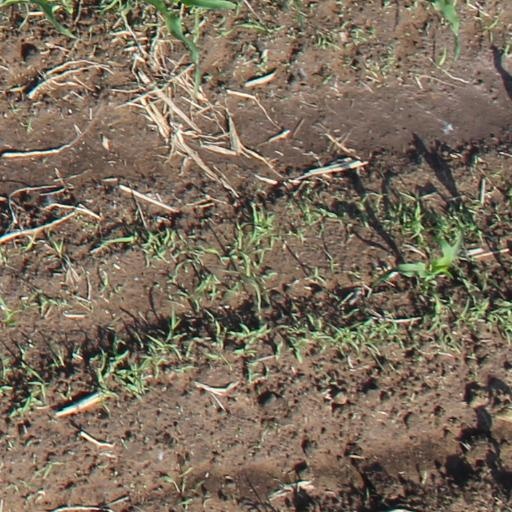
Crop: maize; corn